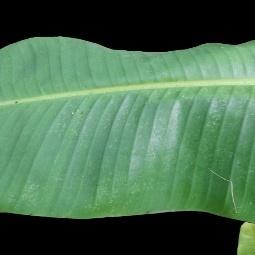
Label: Healthy